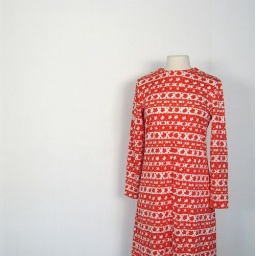
1960s red and white popcorn print dress, by David Crystal